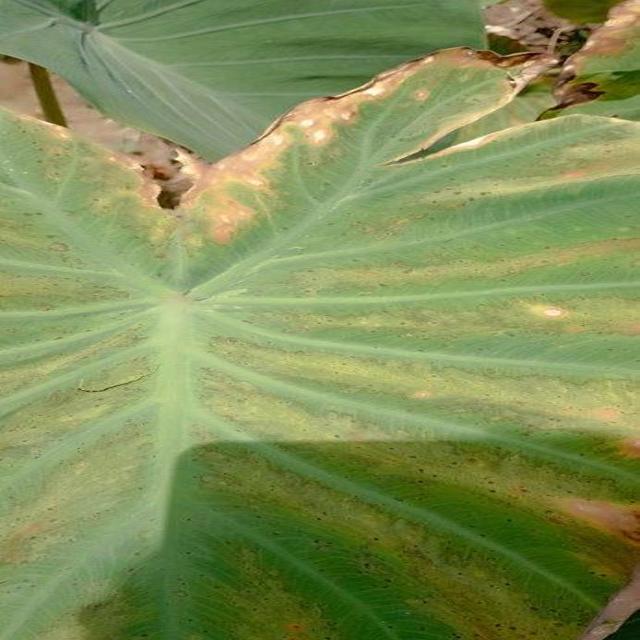
Label: Late_Blight